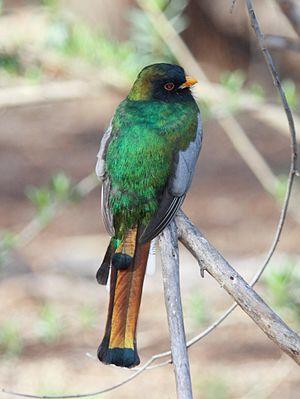
Le genre Trogon comprend des oiseaux appartenant à la famille des Trogonidae.